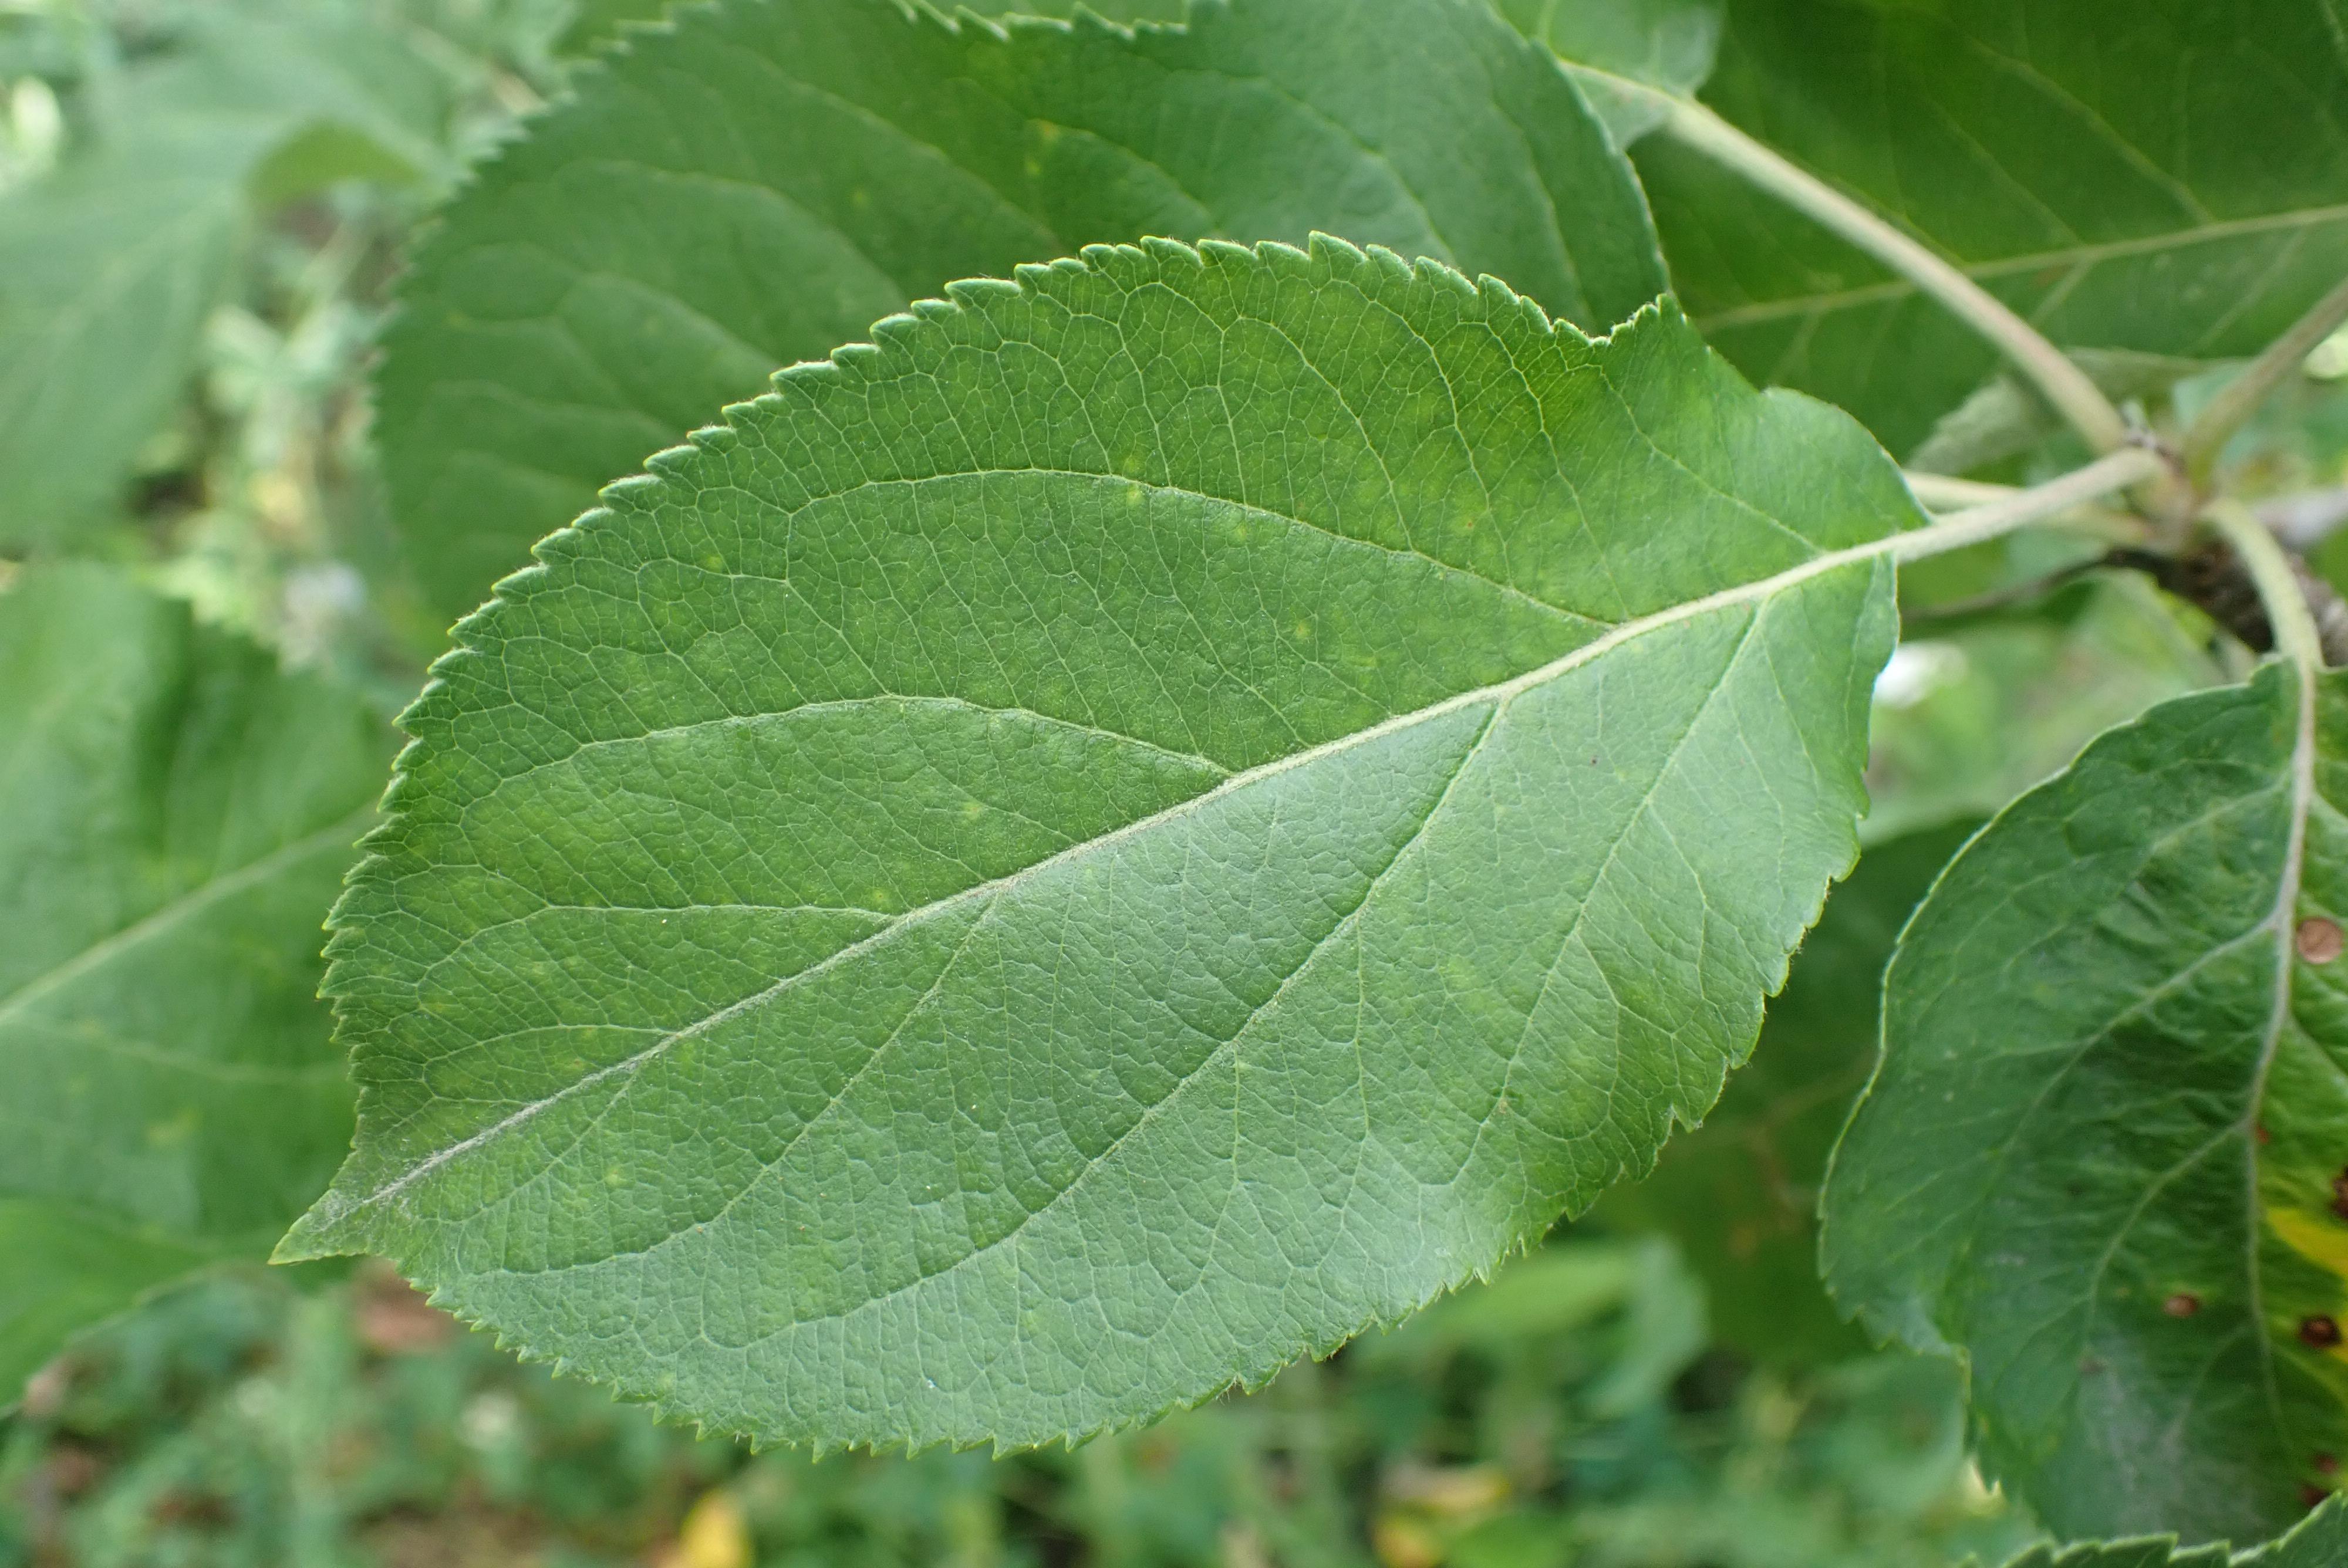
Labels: healthy